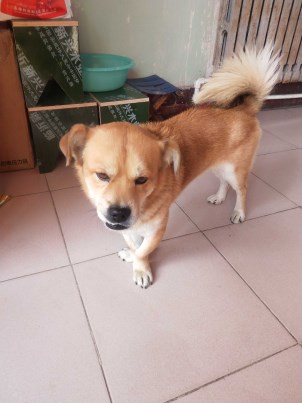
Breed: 3336-n000121-chinese_rural_dog